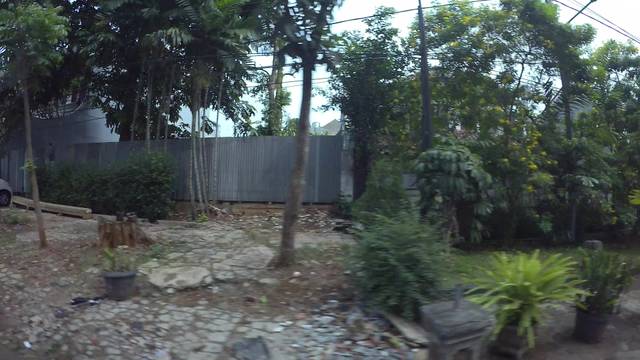
Region: Indonesia
Coordinates: -6.234, 106.811